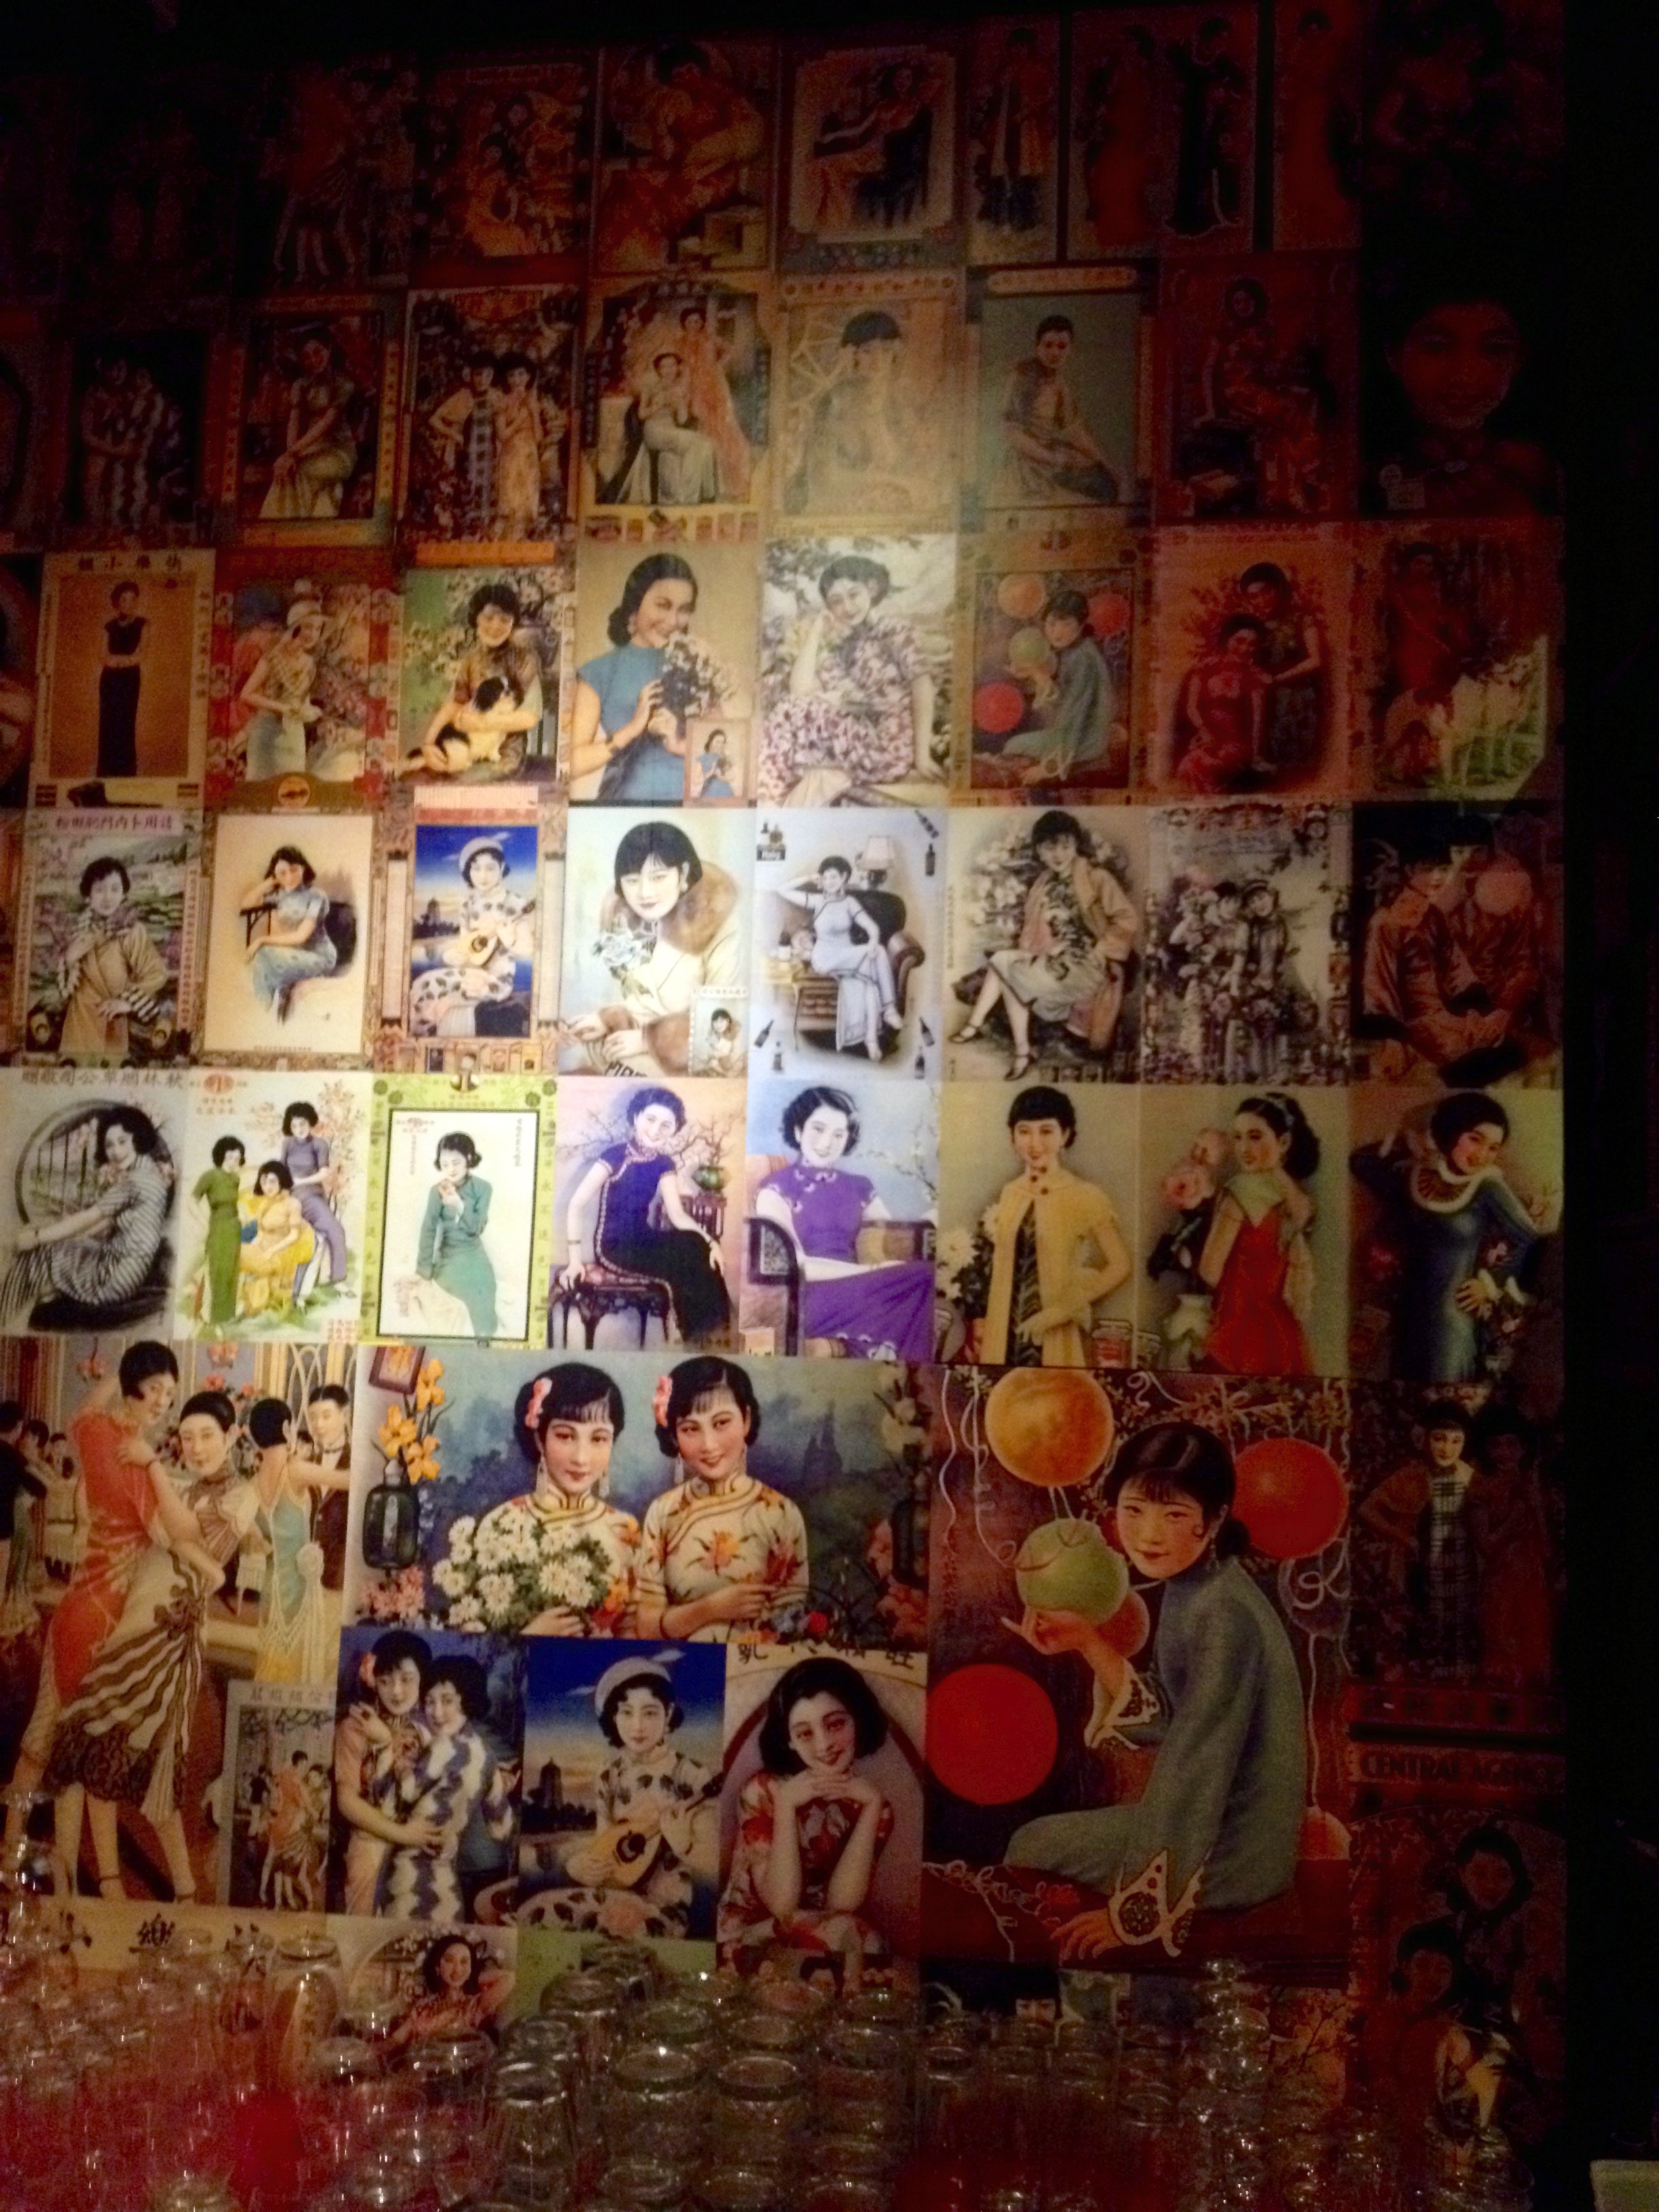
painting, art, mural, modern art